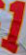
Number: 1